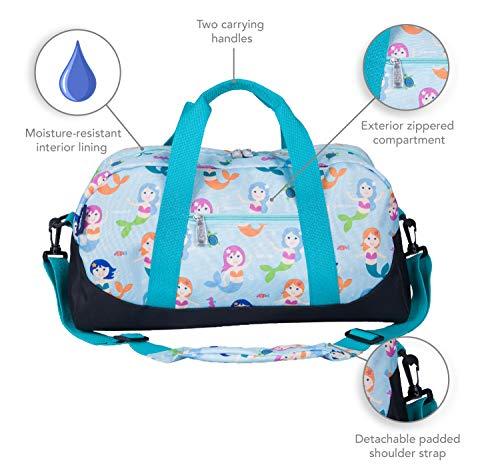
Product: Wildkin Kids Overnighter Duffel Bag for Boys and Girls, Carry-On Size and Perfect for After-School Practice or Weekend or Overnight Travel, Patterns Coordinate with Our Nap Mats and Sleeping Bags
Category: Clothing, Shoes & Jewelry | Luggage & Travel Gear | Gym Bags | Sports Duffels
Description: THE PERFECT ACCESSORY – Wildkin’s Overnighter Duffle Bag is the perfect accessory for sleepovers, sports practice, a weekend at grandma’s, and everything in-between.
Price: $24.99
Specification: ProductDimensions:18x9x9inches|ItemWeight:10.2ounces|ShippingWeight:10.4ounces(Viewshippingratesandpolicies)|DomesticShipping:ItemcanbeshippedwithinU.S.|InternationalShipping:ThisitemcanbeshippedtoselectcountriesoutsideoftheU.S.LearnMore|ShippingAdvisory:Thisitemmustbeshippedseparatelyfromotheritemsinyourorder.Additionalshippingchargeswillnotapply.|ASIN:B003F1JI9U|Itemmodelnumber:25081|Manufacturerrecommendedage:4-15years